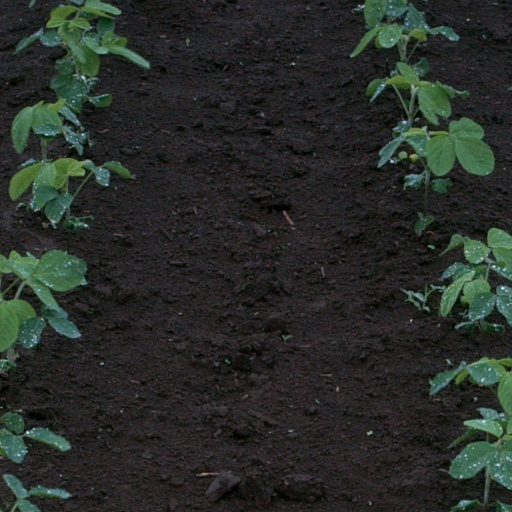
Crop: soybean